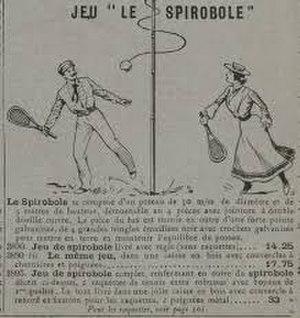
Un jeu avec deux raquettes et une balle attachée à un poteau. Son nom est identique à celui du lance-serpentin inventé en 1896.
La spiroballe ou le spirobole, ou ballon poteau et le swingball sont deux jeux sportifs très similaires, qui se jouent à deux.
Le serpentin est aujourd'hui une petite et fine bobine de papier, généralement de couleur, qu'on utilise au cours des fêtes, notamment le carnaval.